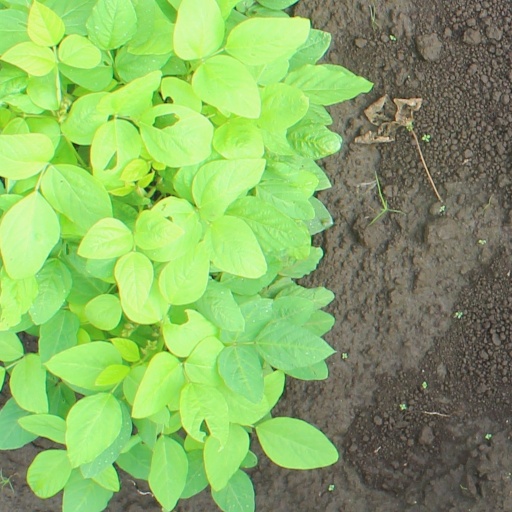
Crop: soybean